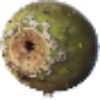
Label: Cactus fruit 1